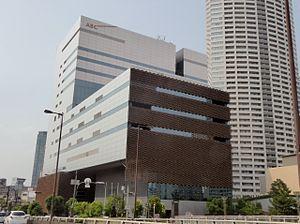
Asahi Broadcasting Corporation est, à la fois, une station de radio et une chaîne de télévision japonaise.